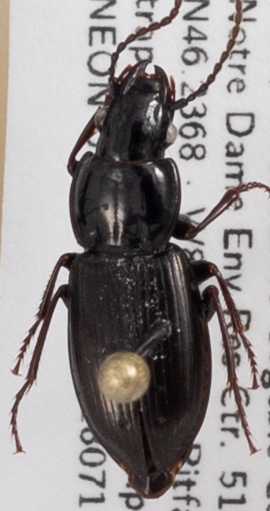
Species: Pterostichus pensylvanicus
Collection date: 2018-07-11 04:00:00
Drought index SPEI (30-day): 1.444
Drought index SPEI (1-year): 1.01
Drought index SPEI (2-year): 2.09